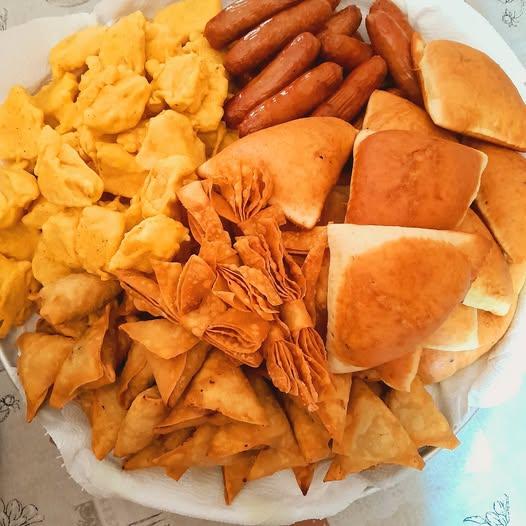
Sahani nyeupe ilio juu ya meza iliyojaa vyakula vya aina tofauti kama vile mahamri, sambusa, viazi karai na [cs] smokies [cs] zilizokuwa na rangi ya kupendeza sana na zinazotamanisha kwa sana. Sahani hio imewekwa kilainishi cha [cs] tissue [cs] ndio hivyo vyakula vikawekwa juu.